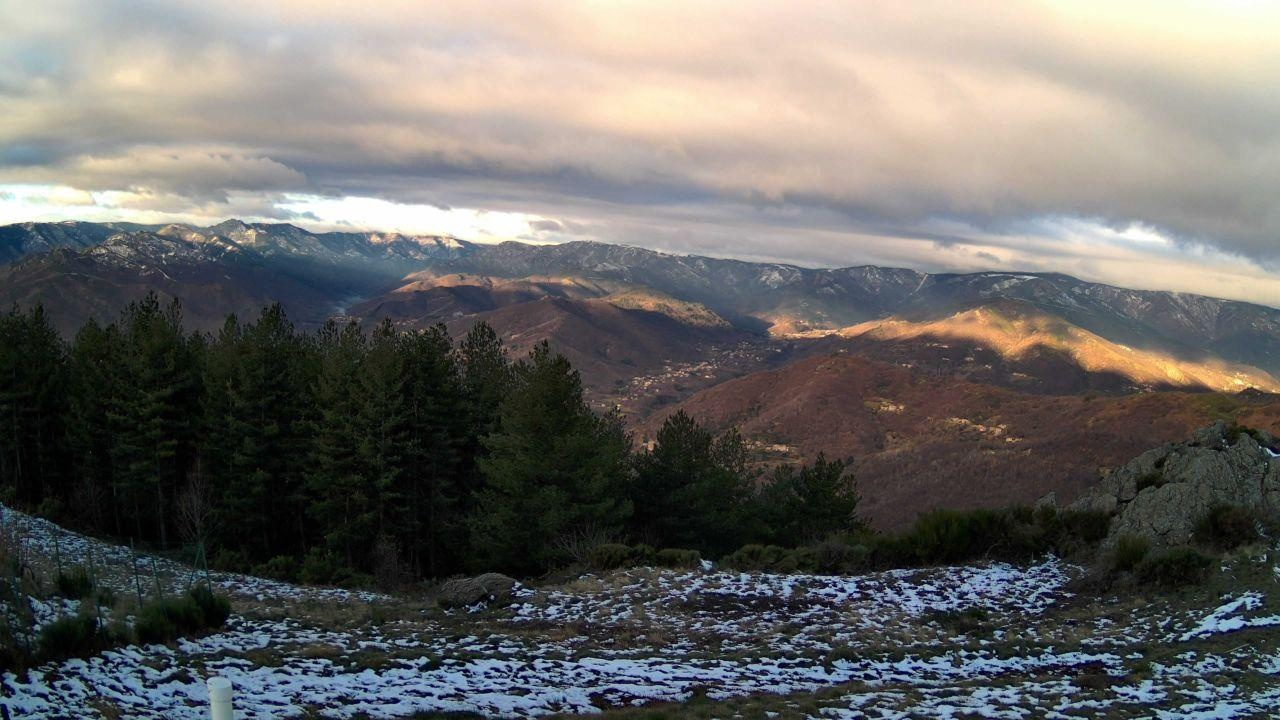
Fire: no
Smoke: yes